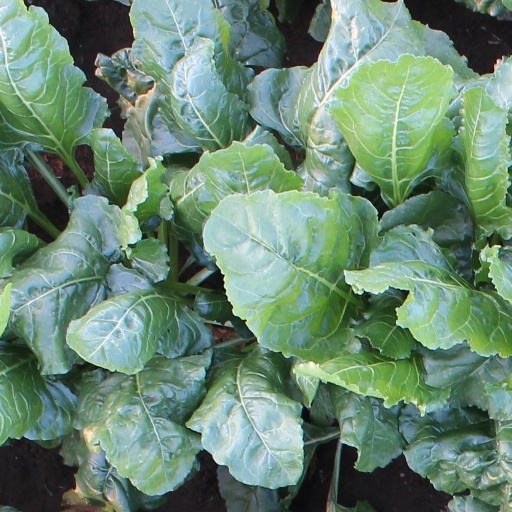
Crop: sugar beet